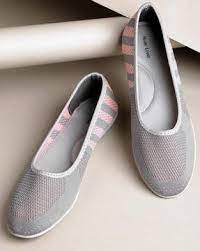
Label: Ballet Flat